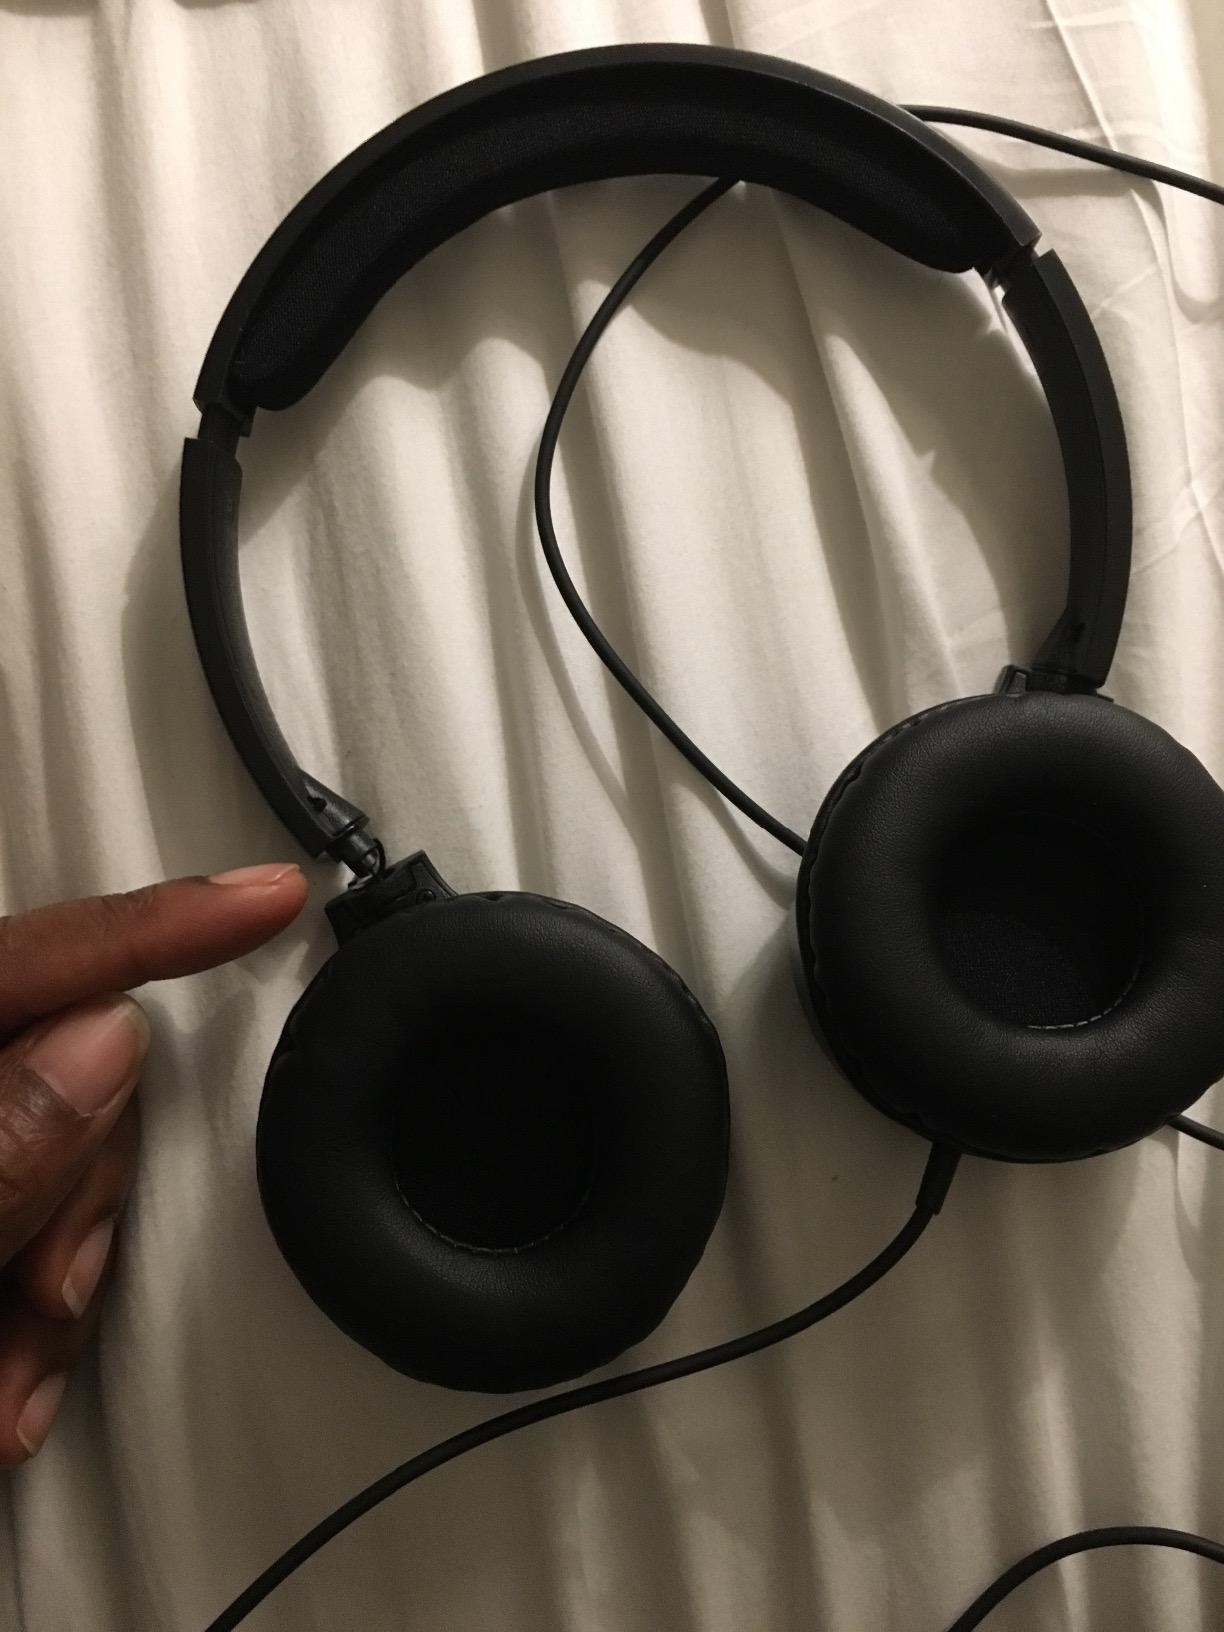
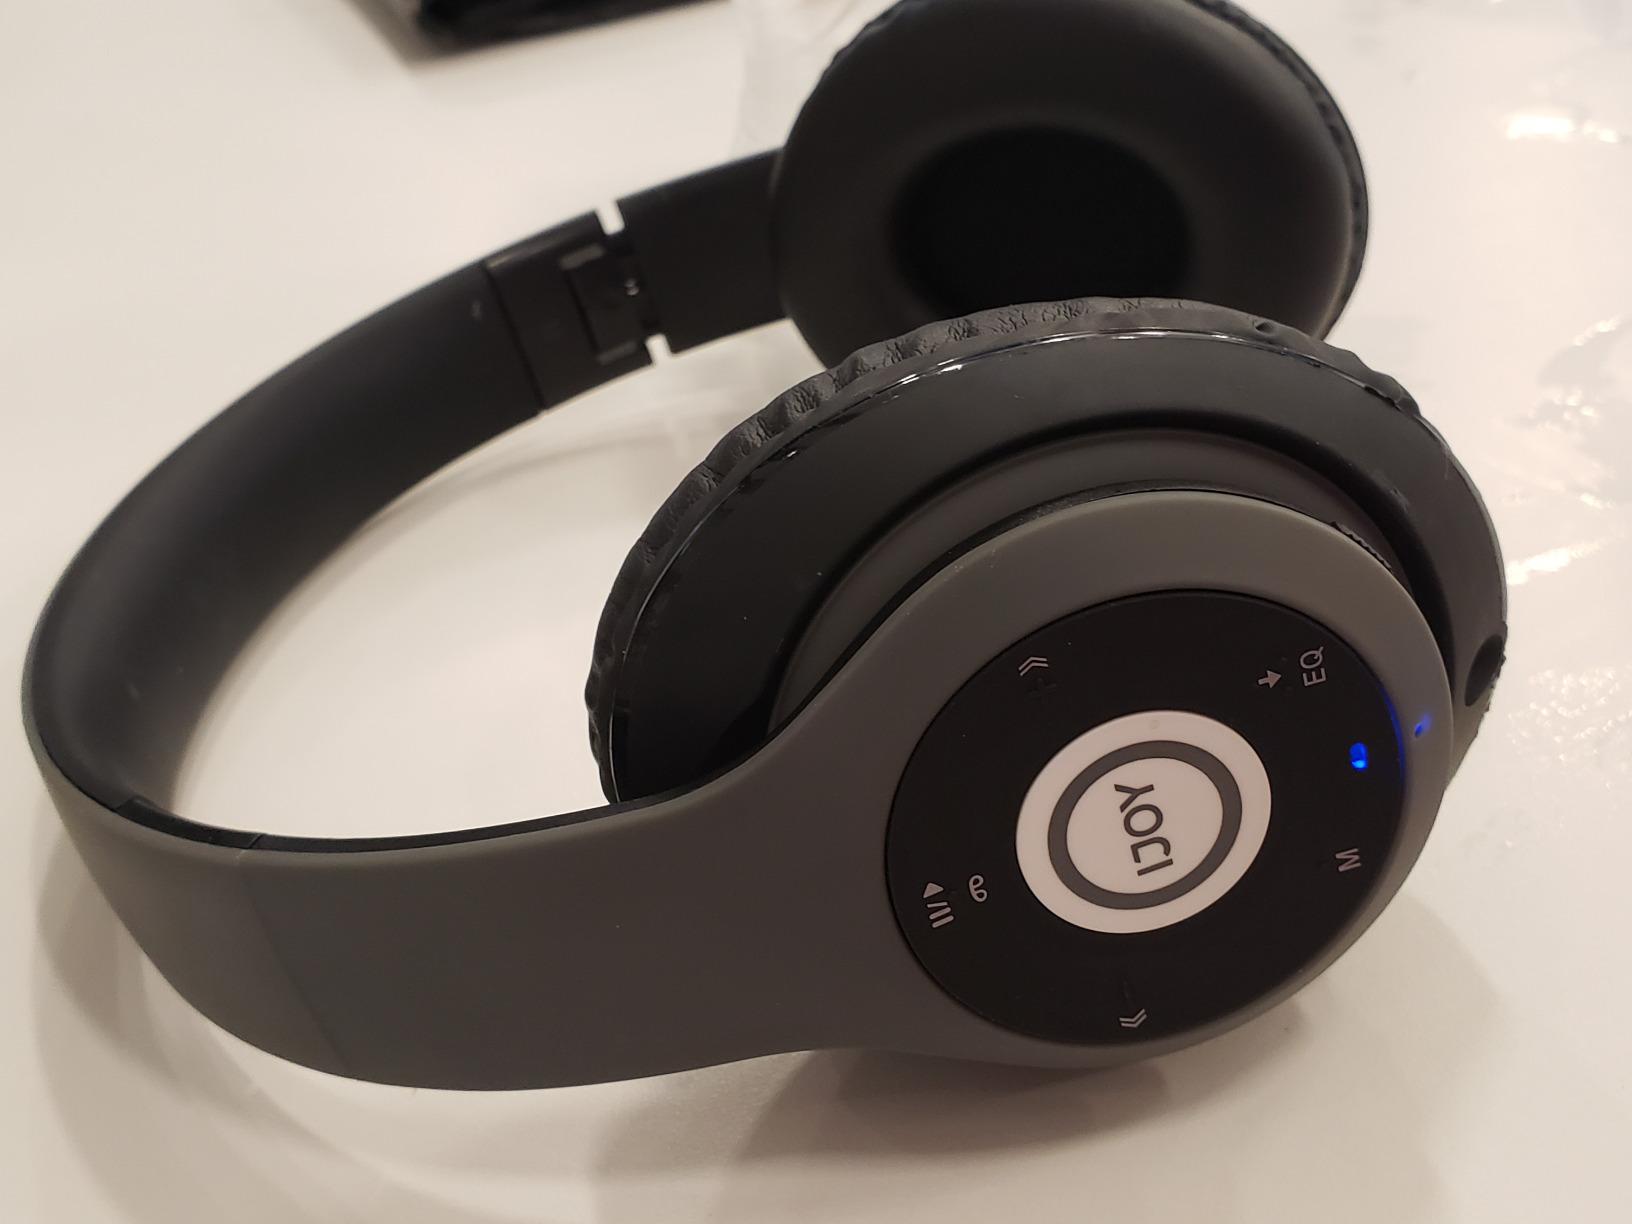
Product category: headphones
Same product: no